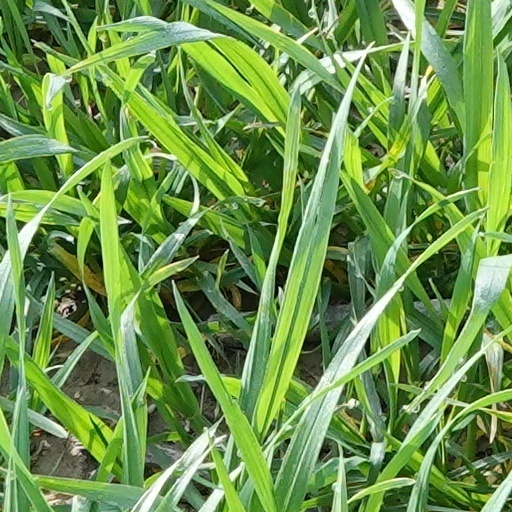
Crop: wheat